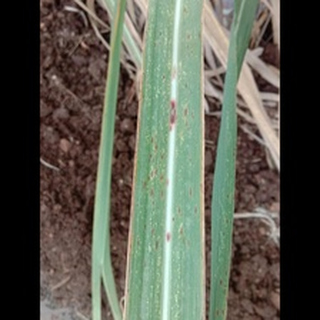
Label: sugarcane_rust